Capital punishment in Utah

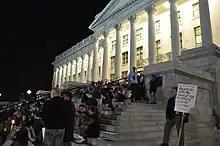
A rally at the Utah State Capitol protests the execution of Ronnie Lee Gardner.

In 1967, when the last pre-moratorium execution took place, Utah was the only remaining state to allow death row inmates to choose between firing squad and hanging. Utah attempted to reintroduce death penalty statutes during the moratorium but they were struck down by the 1972 United States Supreme Court decision in the case "Furman v. Georgia". The state formally reinstated capital punishment on January 7, 1973, and the new death penalty statutes were approved by the United States Supreme Court with the reinstatement of capital punishment in 1976. The reinstatement allowed Utah to move forward with the death sentences of Dale Selby Pierre and William Andrews for crimes committed in 1974 prior to the reinstatement of capital punishment. They were later executed in 1987 and 1992, respectively. On January 17, 1977, Utah became the first state to execute a prisoner after the moratorium ended: Gary Gilmore was executed by a firing squad, having selected that method over hanging. Lethal injection was introduced in 1980 and in February of that year, the Utah State Legislature replaced the option of hanging with the option of lethal injection.